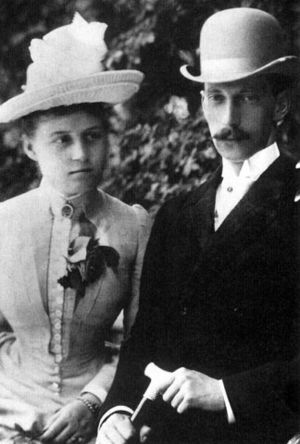
Alexandra af Grækenland (1870-1891) / Ægteskab
Alexandra og storfyrst Pavel.
Prinsesse Alexandra af Grækenland og Danmark, i Rusland kaldet Alexandra Georgijevna, var en græsk prinsesse, der blev storfyrstinde af Rusland som ægtefælle til Storfyrst Paul af Rusland.